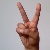
The image shows a hand gesture representing the letter 'V' in Indian Sign Language.